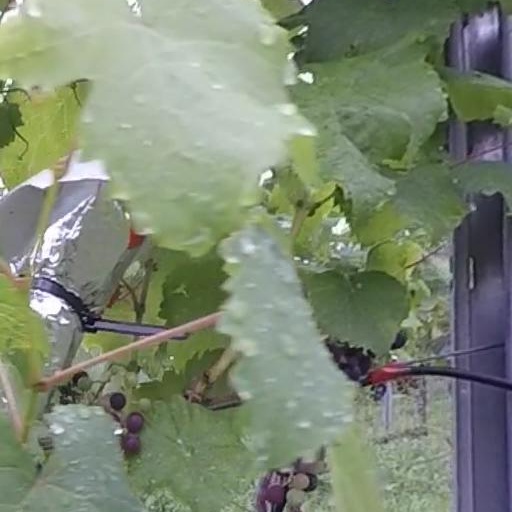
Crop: grape